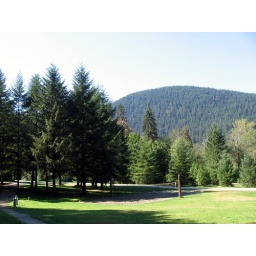
Volleyball sand court in the center. Buntzen Lake beach area